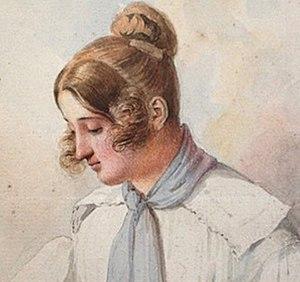
Lydie Wilson, née à Paris le 9 avril 1850 et morte à Paris en septembre 1880, est une félibresse, traductrice et poète d'expression française et occitane.